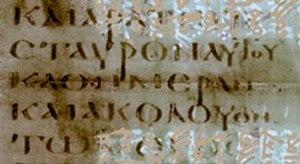
Le Codex Nitriensis est un palimpseste sur vélin en écriture grecque onciale. Il porte le numéro de référence R ou 027, ε 22. Le manuscrit contient l'Évangile de Luc, il est très fragmentaire.